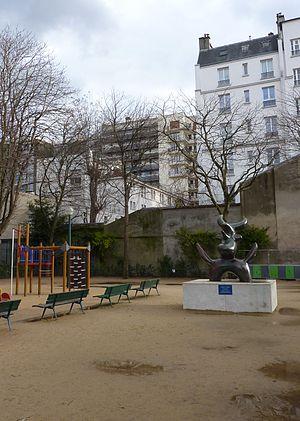
Square de l'oiseau lunaire, à l'emplacement du 45 rue Blomet, Paris (ateliers des peintres surréalistes)
Le square de l'Oiseau-Lunaire est un square du 15ᵉ arrondissement de Paris, dans le quartier Necker.
Les Écrits sur l'art sont un recueil posthume de tous les textes de Michel Leiris, articles et poèmes confondus, portant sur l'art. Ces écrits sont consacrés essentiellement à six artistes contemporains : André Masson, Juan Miró, Alberto Giacometti, Pablo Picasso, Wilfredo Lam et Francis Bacon. Michel Leiris n'est pas un critique d'art de profession, mais un écrivain, un ethnologue et un critique littéraire. Il vient à la critique d'art suite à des rencontres avec des artistes, et c'est une façon pour lui d'envisager sa propre littérature.
La rue Blomet est une voie du 15ᵉ arrondissement de Paris. Son nom a d'abord été celui des rues Éblé et Oudinot puis a été, avec le développement urbain de Vaugirard, étendu à la Renaissance au sentier des Chiens, renommé « voie des Bruyères », qui, entre les routes de Sèvres et de Vaugirard, conduisait depuis Saint-Germain-des-Près à Issy.